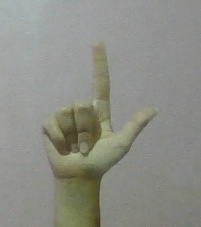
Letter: laam